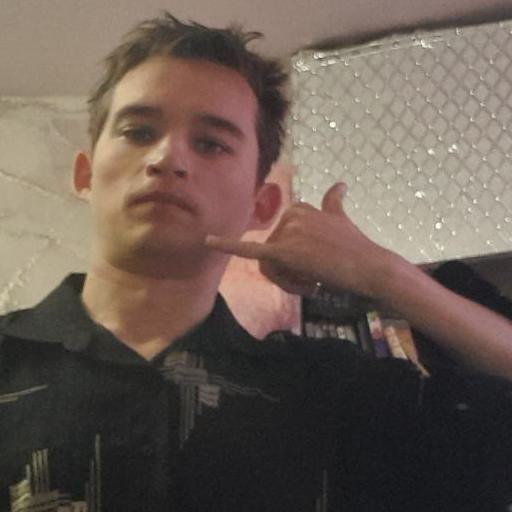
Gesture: call